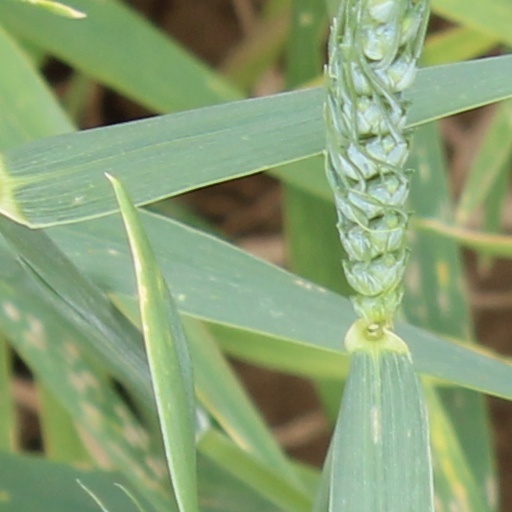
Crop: wheat